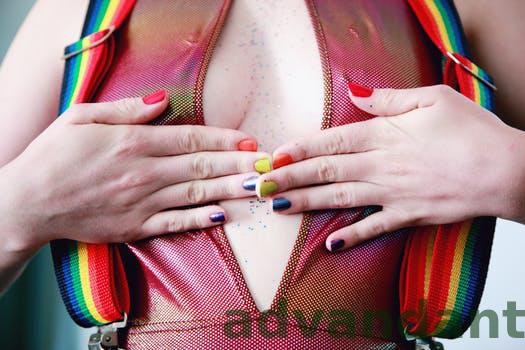
Label: Watermark